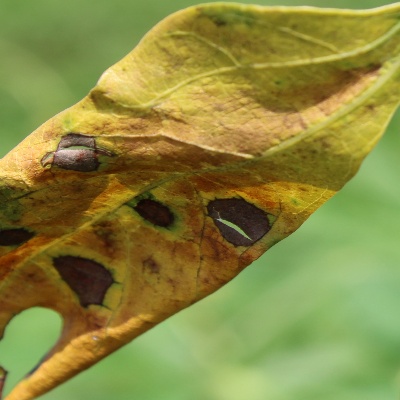
Crop: Cassava
Condition: bacterial blight